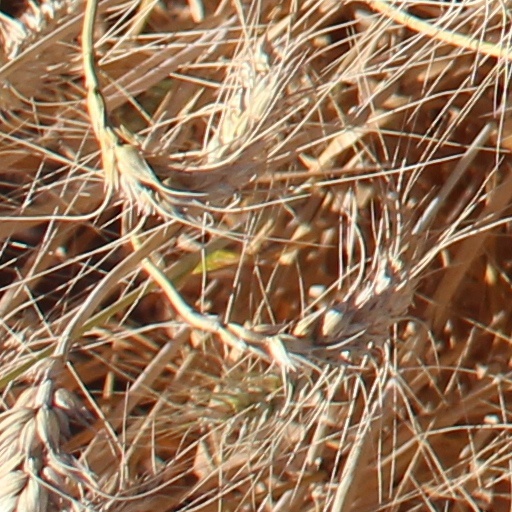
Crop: wheat